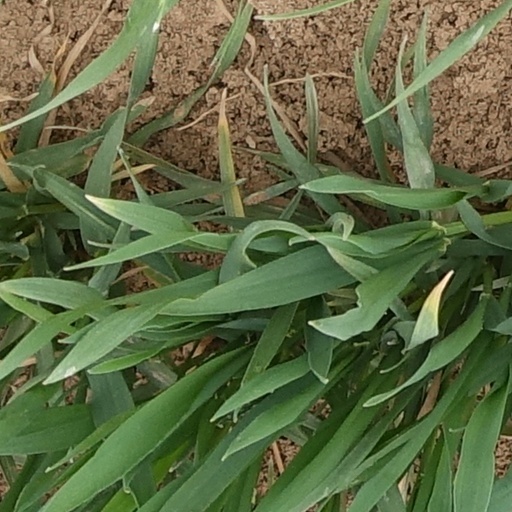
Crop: wheat